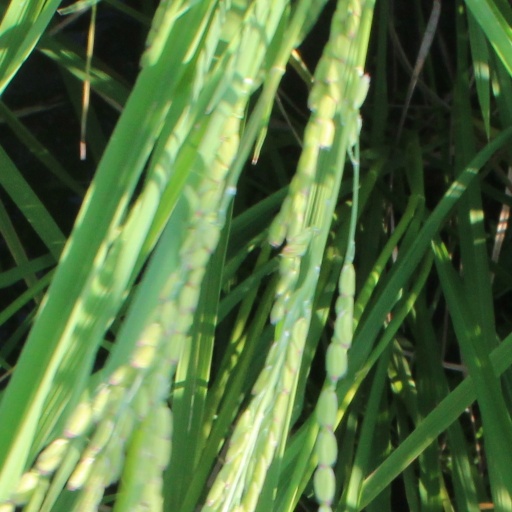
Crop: rice